Explorers on the Moon

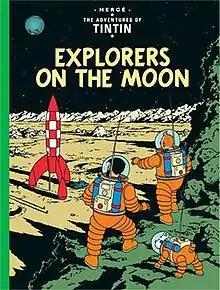
Cover of the English edition

Explorers on the Moon (literally: "We walked on the Moon") is the seventeenth volume of "The Adventures of Tintin", the comics series by Belgian cartoonist Hergé. The story was serialised weekly in Belgium's "Tintin" magazine from October 1952 to December 1953 before being published in a collected volume by Casterman in 1954. Completing a story arc begun in the preceding volume, "Destination Moon" (1953), the narrative tells of the young reporter Tintin, his dog Snowy, and friends Captain Haddock, Professor Calculus, and Thomson and Thompson who are aboard humanity's first crewed rocket mission to the Moon.